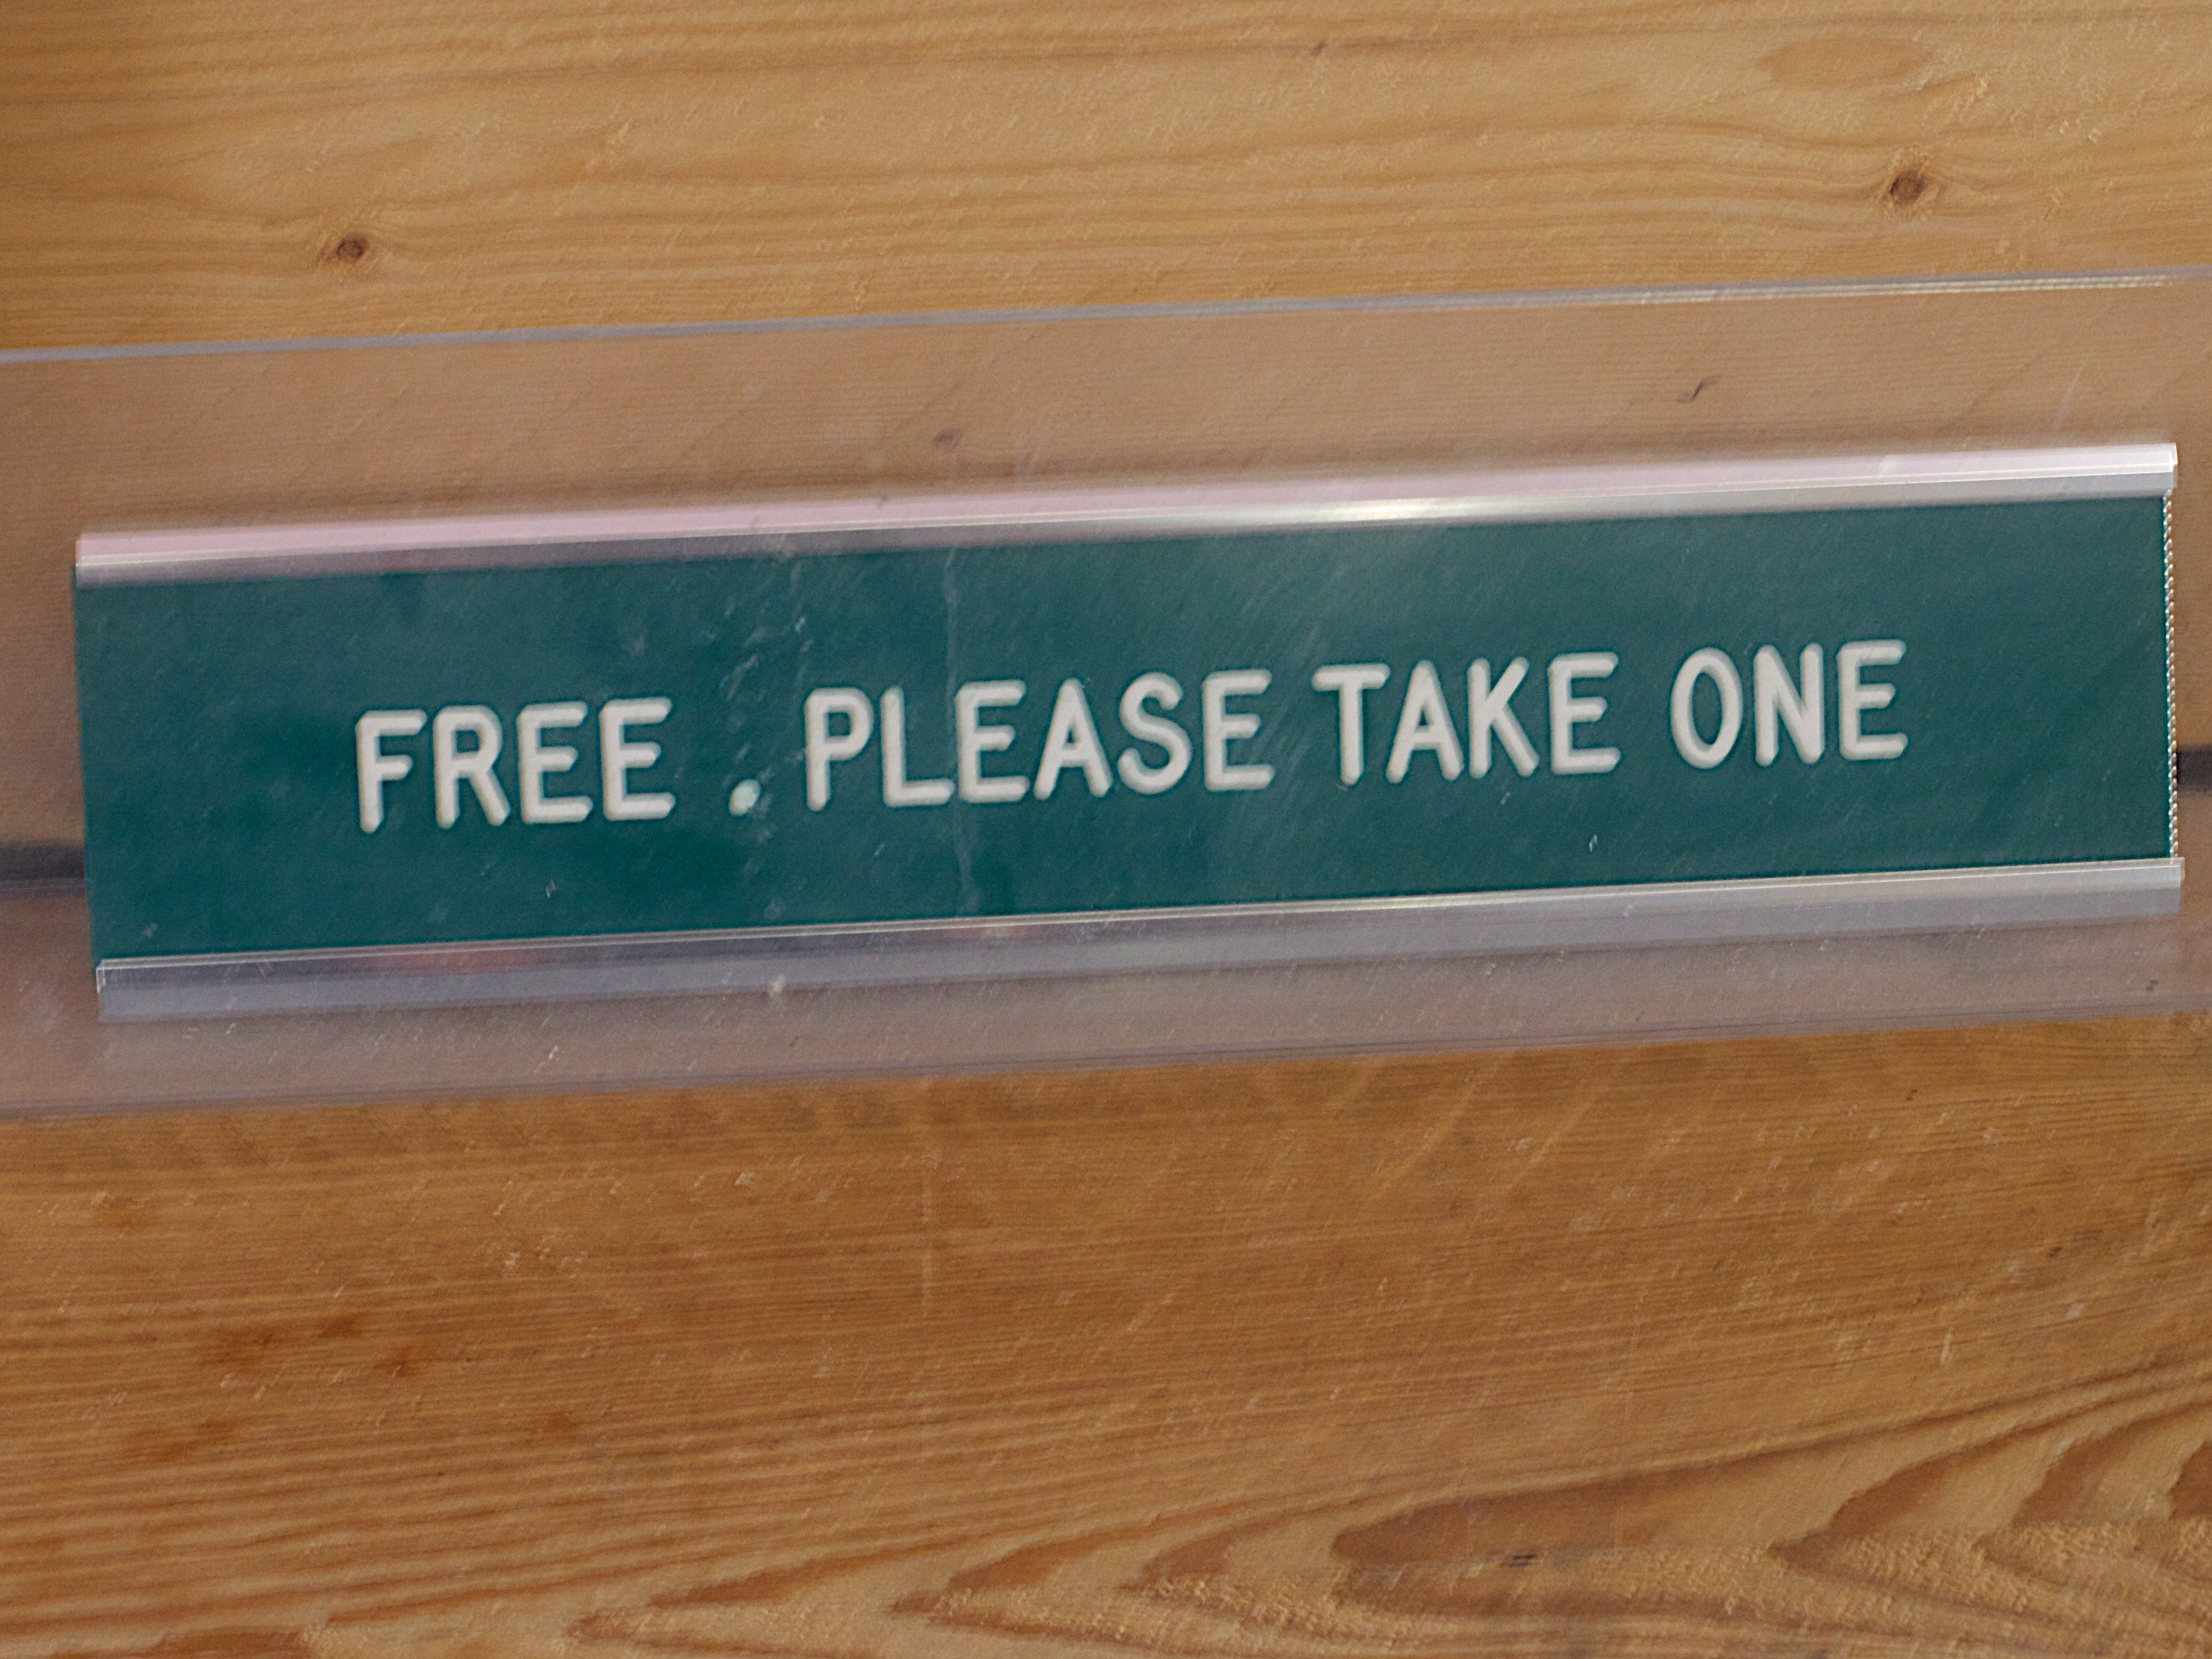
wood, number, sign, street sign, signage, shape, odyssey, personal computer hardware, vehicle registration plate